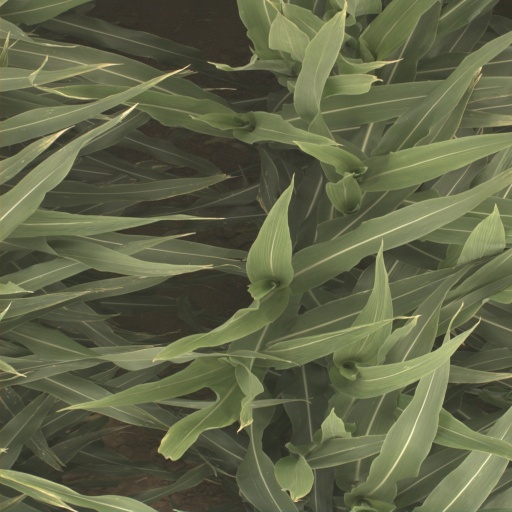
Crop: sorghum